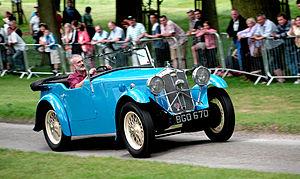
La Wolseley Hornet est une automobile légère six cylindres de douze chevaux fiscaux commercialisée en berline, coupé et randonneuse ouverte deux places ainsi que les habituels châssis roulants pour carrosserie sur mesure. Produit par l'ancien constructeur anglais Wolseley Motors Limited entre 1930 et 1936, la Hornet fut dévoilée au public à la fin du mois d'avril 1930. Wolseley avait été acheté aux curateurs par William Morris en 1927.